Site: brandenburg
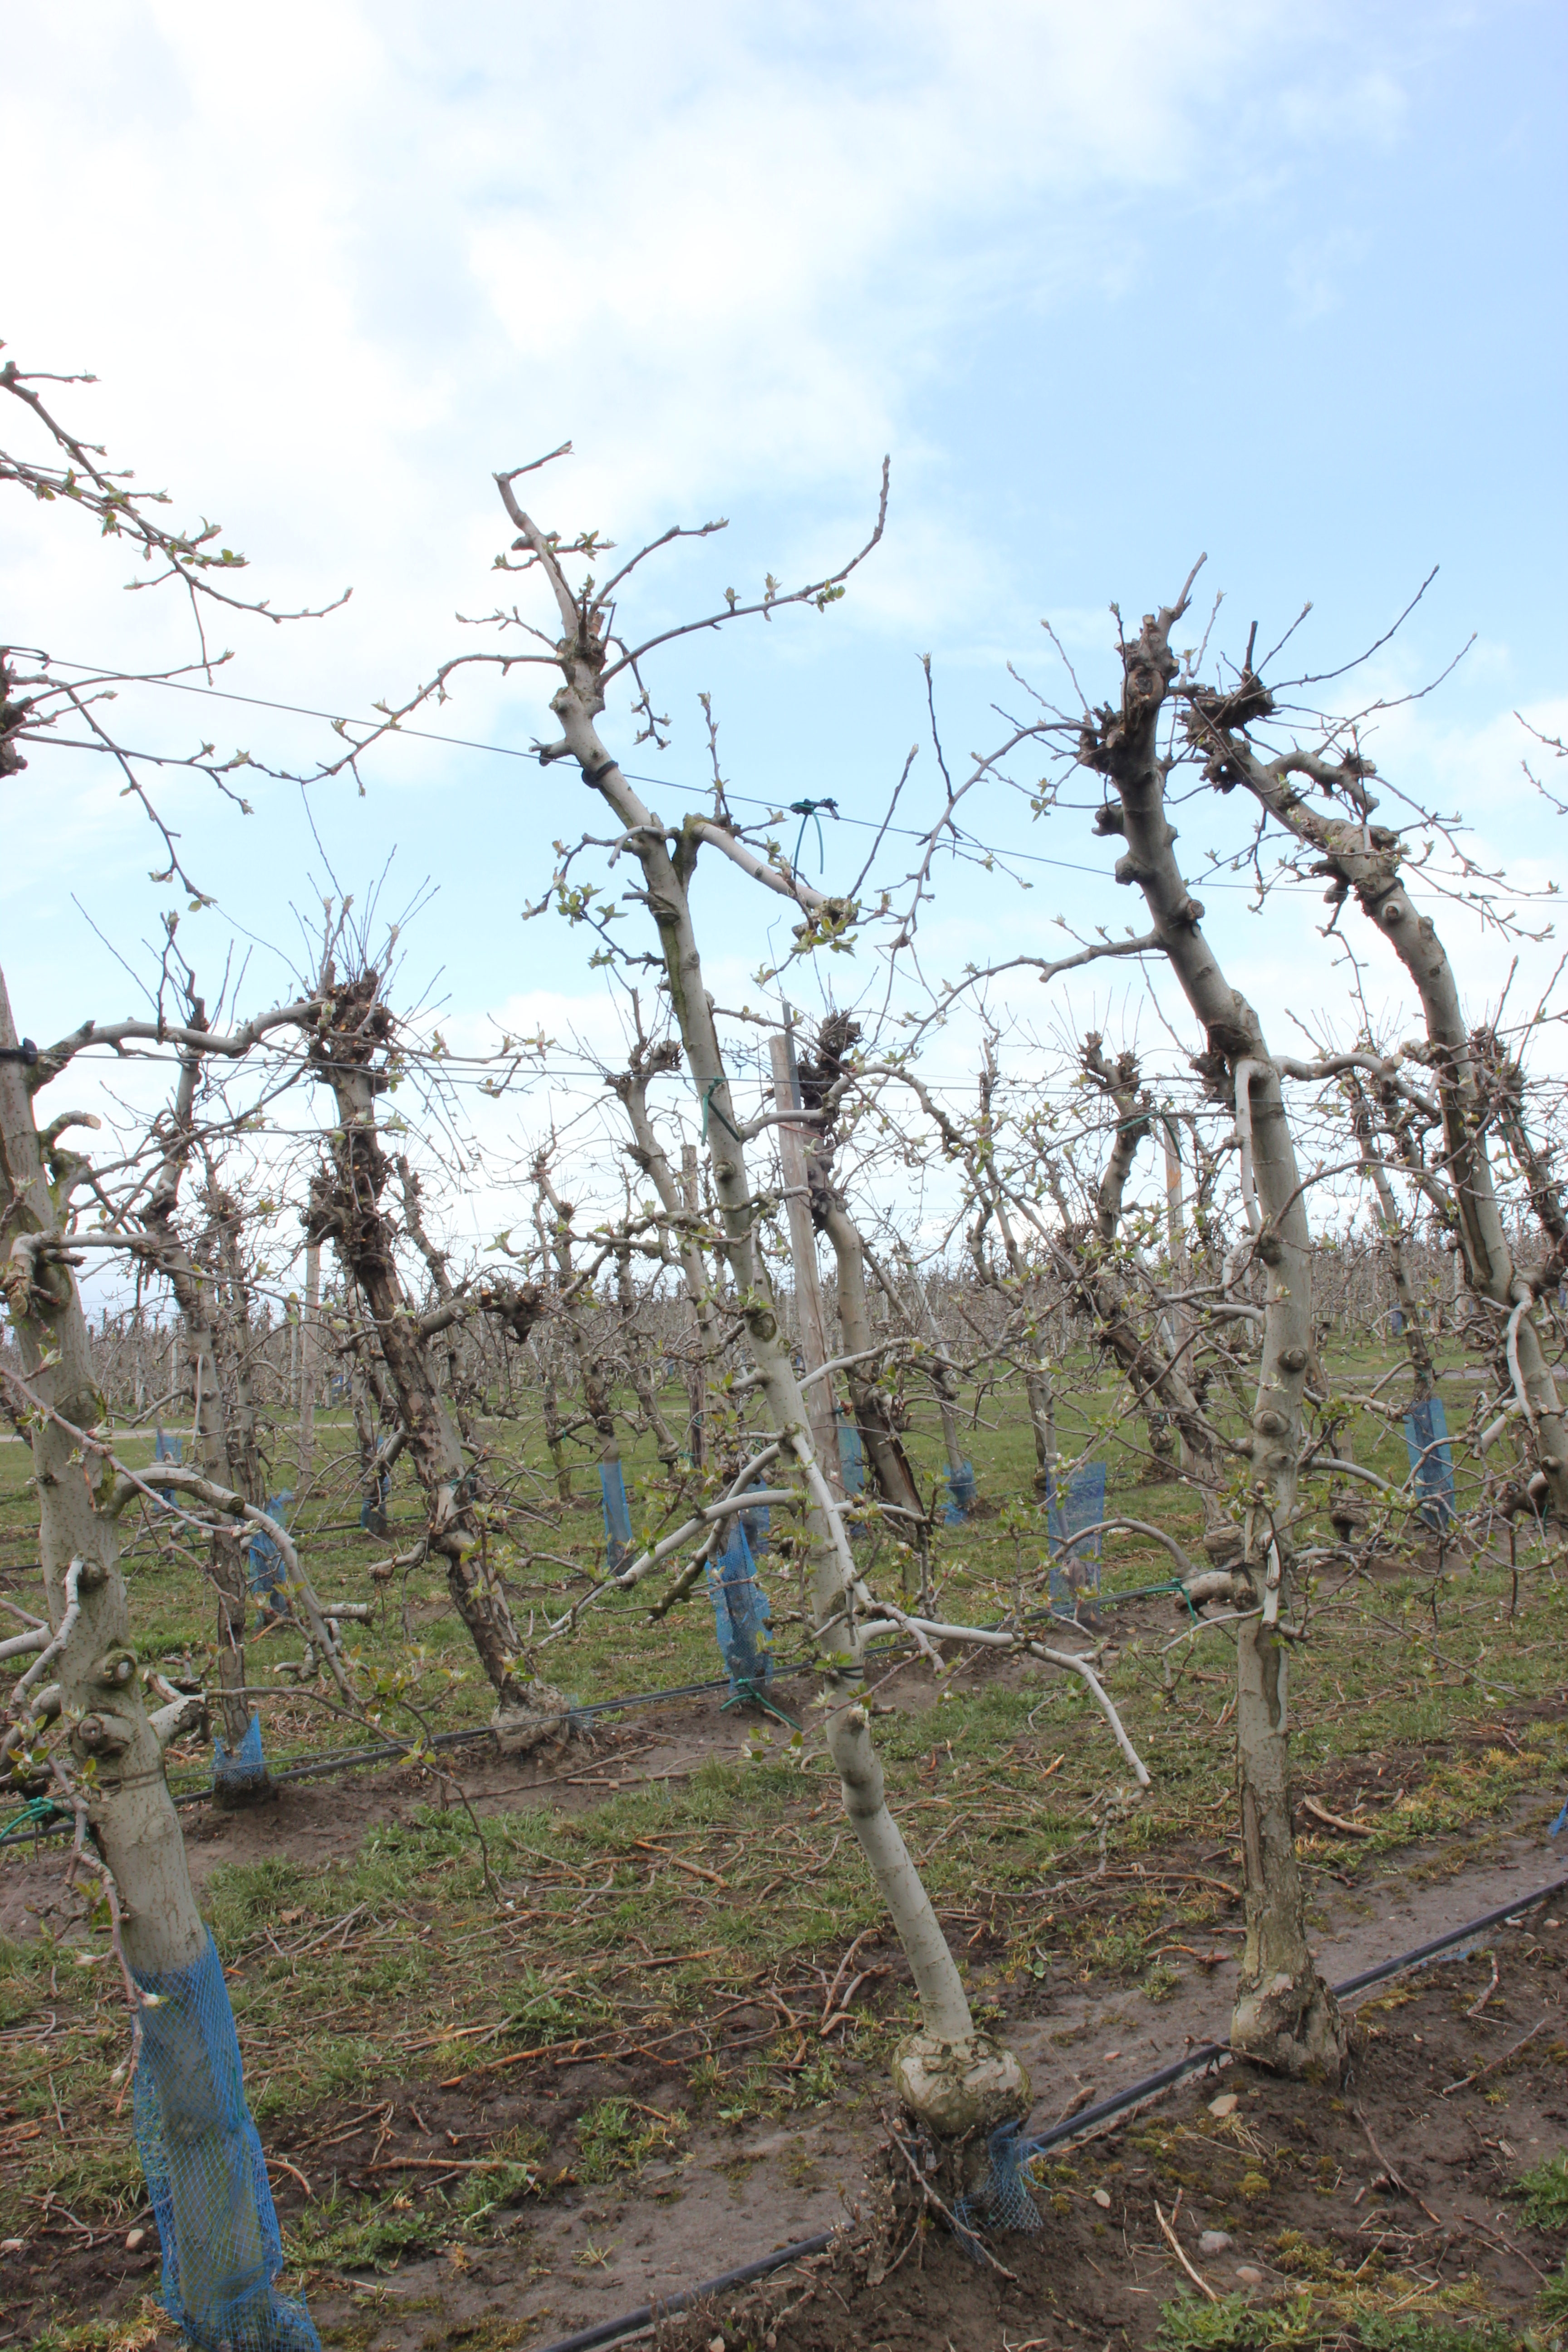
Growth stage (BBCH 55): Inflorescence emergence